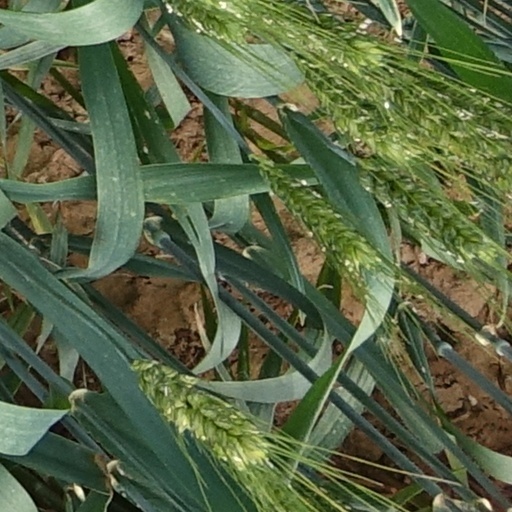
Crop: wheat